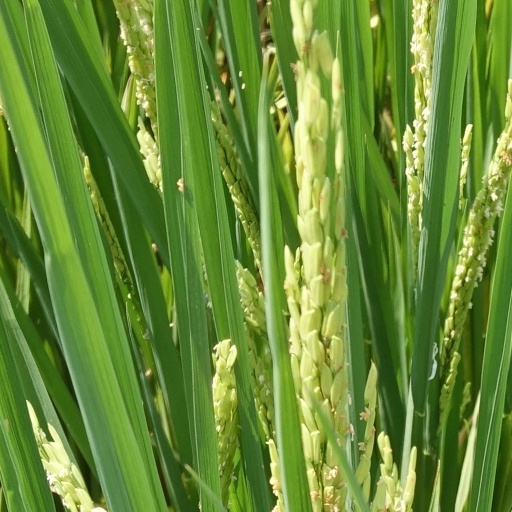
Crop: rice